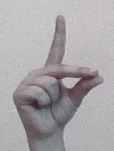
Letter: ta